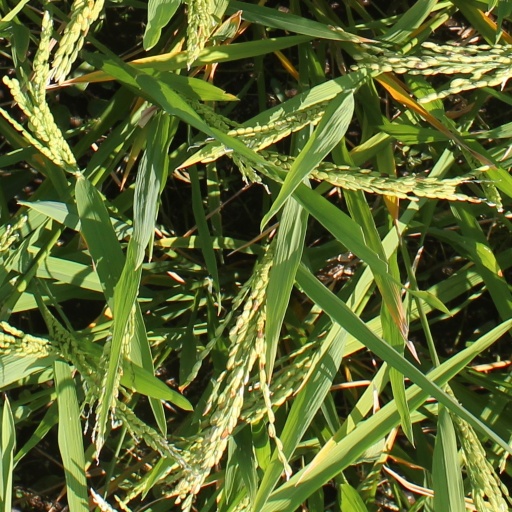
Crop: rice